Stichting Skepsis

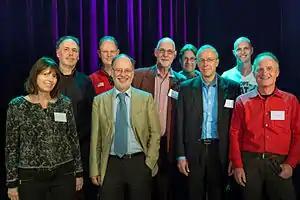
Skepsis board at the Skepsis Congres 2015. Left to right: Agnes Tieben, Mario Tamboer, Gert Jan van ’t Land, Frank Israel, Jan Willem Nienhuys, Pepijn van Erp, Dick Zeilstra, Maarten Koller and Dirk Koppenaal

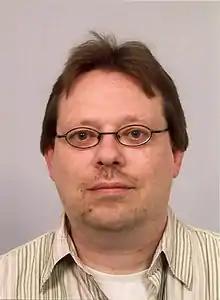
"Skepter" editor Rob Nanninga, 2002–2014

Late 2005, Stichting Skepsis took on , a self-proclaimed psychic with numerous appearances on Dutch television. In an episode of his television show "Er is zo veel meer" (with Irene Moors) he did a reading for a woman. During the conversation he claimed knowledge of the woman's supposed past lives, telling her that she had been a certain "Hillegien Rozeboom" in an earlier life and that her husband was a "genverbrander".